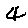
Label: 4